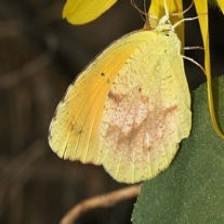
Species: SLEEPY ORANGE
Butterfly family (ImageNet category): sulphur_butterfly